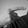
ASL letter: G